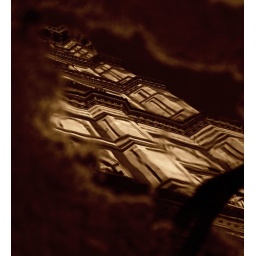
Reflected in the water trickling from a flower stall at dawn. Just waiting for the tower to open.